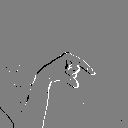
ASL letter: q